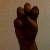
The image shows a hand gesture representing the letter 'E' in Indian Sign Language.